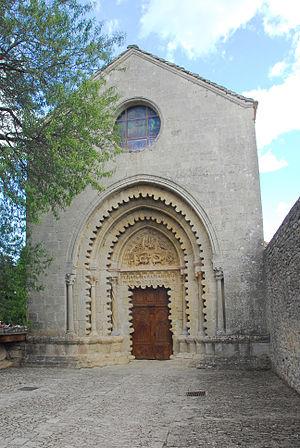
Cet article recense les monuments historiques des Alpes-de-Haute-Provence, en France.